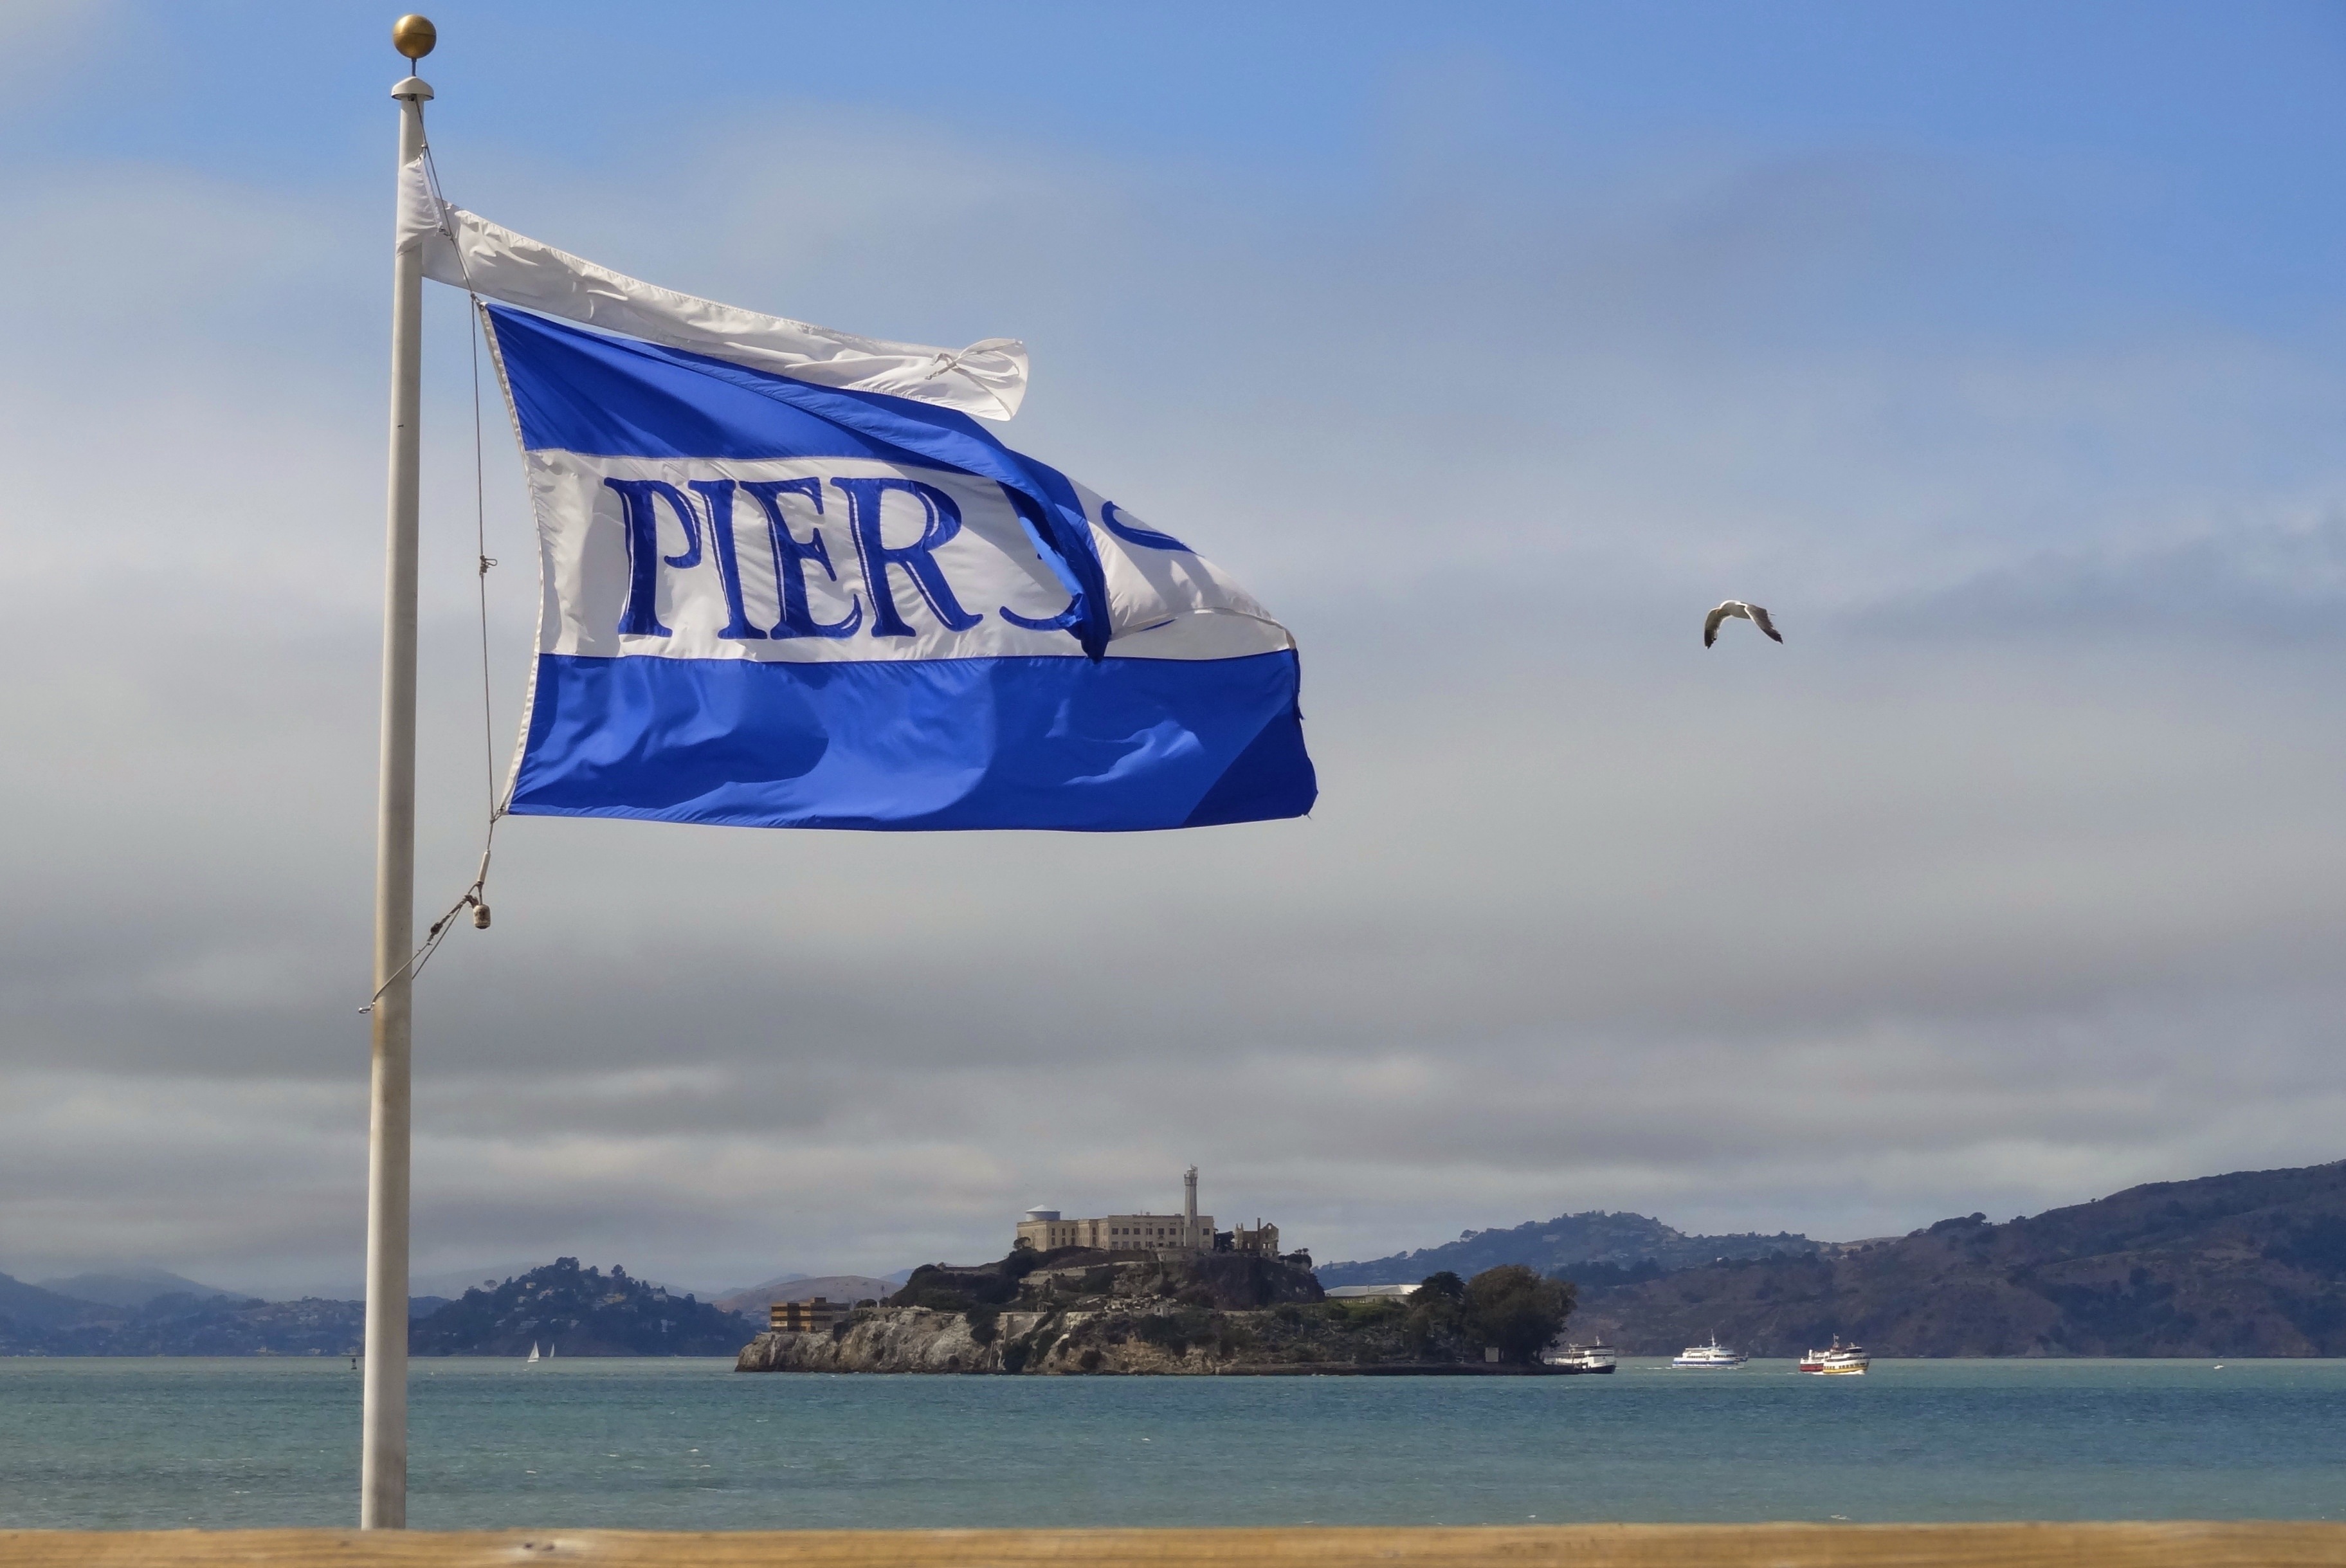
beach, sea, ocean, wind, san francisco, vehicle, flag, usa, america, california, pier 39, atmosphere of earth